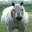
Label: horse